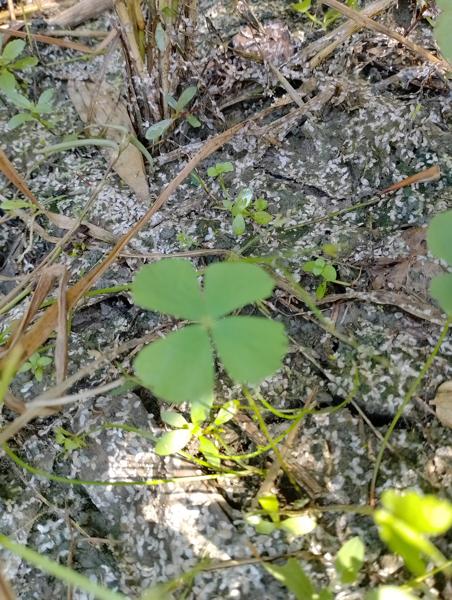
Weed species: Marsilea minuta